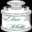
Label: can